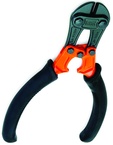
12" Bolt Cutter Comfort Grips
Item #: KL30455912 Manufacturer: Bahco Mfg #: 0113132 Technical Specifications: •Brand Name: Bahco •Handle Type: Comfort Grip •Hard Metals Capacity: .16 •Length: 12 •Medium Wire Capacity: .200 •Soft Metals Capacity: .24 •Type: Bolt Cutter Description: •Comfort grip handles •Light weight steel tube handles provide wase of control while offering solid durability •Unique manufacturing method results in high precission cutting edges Shipping Info: •Actual Weight - 1.9620
Brand: ET02
Category: Hardware > Tools > Cutters > Bolt Cutters